CafeMom

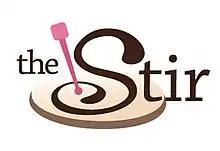
Logo for "The Stir"

CafeMom is a website targeted at mothers and mothers-to-be. It is owned by Wild Sky Media, which also owns Mom.com, MamásLatinas, and LittleThings.